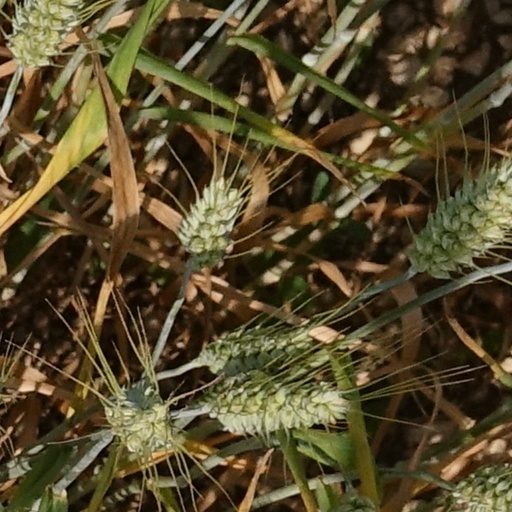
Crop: wheat